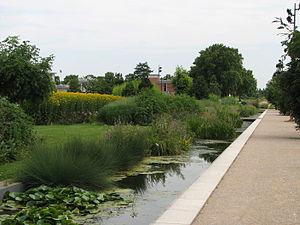
Le parc Henry-Chabert, anciennement parc de Gerland aussi appelé parc du Confluent, est un espace vert de Lyon, en France. Situé au sud de la ville, sur un ancien terrain industriel, il est dédié aux loisirs et aux activités sportives sur près de 18 hectares. Le 19 décembre 2019, le conseil municipal de Lyon décide de baptiser le parc du nom d'Henry Chabert.
Cet article dresse une liste par communes des parcs, jardins et squares de la Métropole de Lyon. Si d'autres dénominations sont connues ou usitées, elles sont également mentionnées, tout comme les anciens noms sont indiqués en italiques.
Cette page recense les jardins de France bénéficiant du label « jardin remarquable ».